Nikon F5

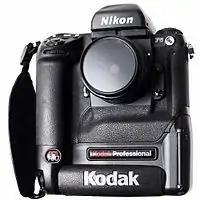
A Kodak DCS 760, a 6 megapixel digital SLR based on a Nikon F5 body

During the late 1990s, Nikon and Kodak collaborated on a range of professional digital SLRs which combined Nikon bodies with Kodak digital sensors and electronics. The initial range was based around the semi-professional Nikon F90, but the later Kodak DCS 600 and DCS 700 models were based on the Nikon F5. On a physical level they consisted of a Nikon F5 with the film transport equipment replaced with a custom-made Kodak digital back. The digital back extended beneath the camera to house the battery and a pair of PCMCIA card slots.